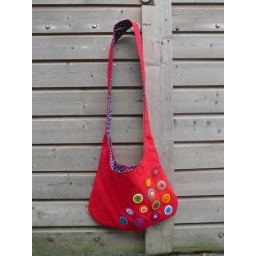
Red cross over bag decorated with felt. Made from fabrics found in the thrift store.